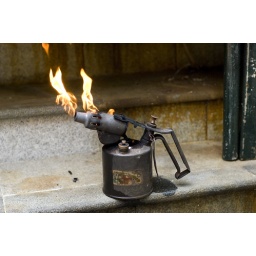
Near the cat street market. An old man was using it to resolder the grille over the drains.